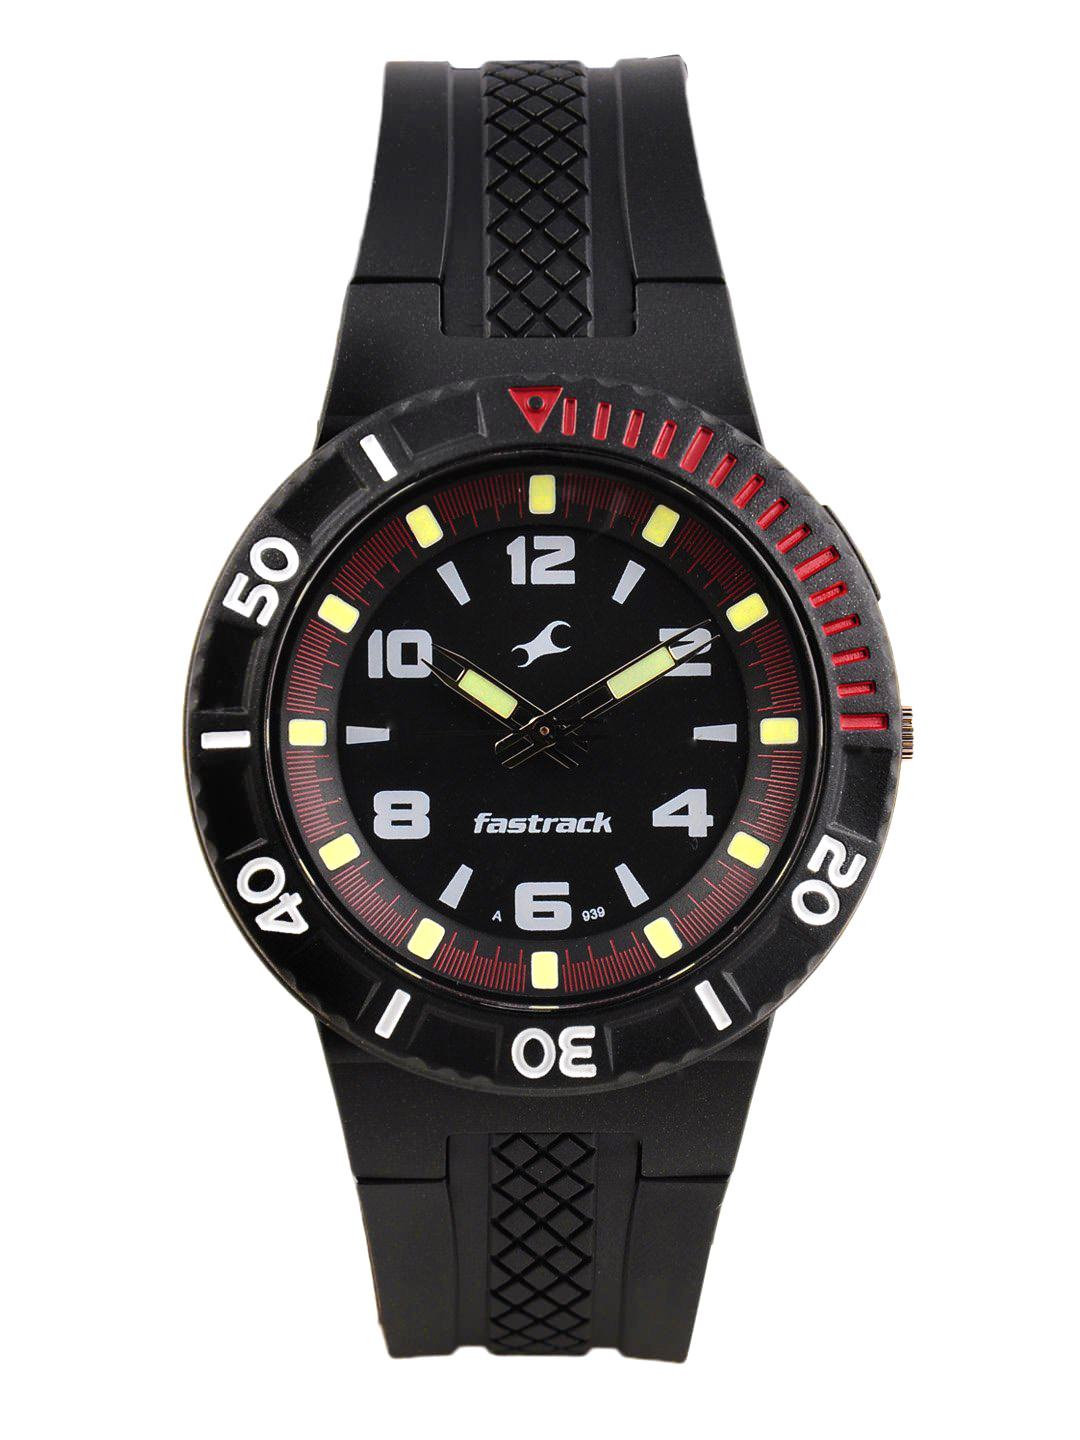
Fastrack Men Black Watch
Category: Accessories / Watches / Watches
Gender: Men
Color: Black
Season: Winter 2016
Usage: Casual